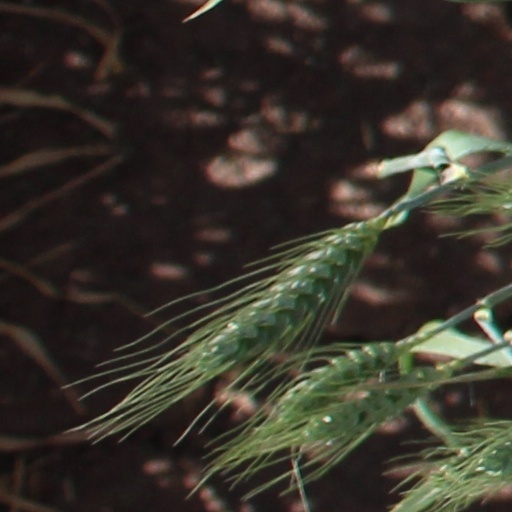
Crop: wheat